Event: Nepal Earthquake
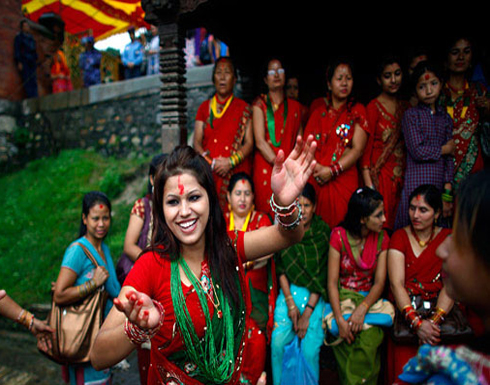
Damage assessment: no_damage